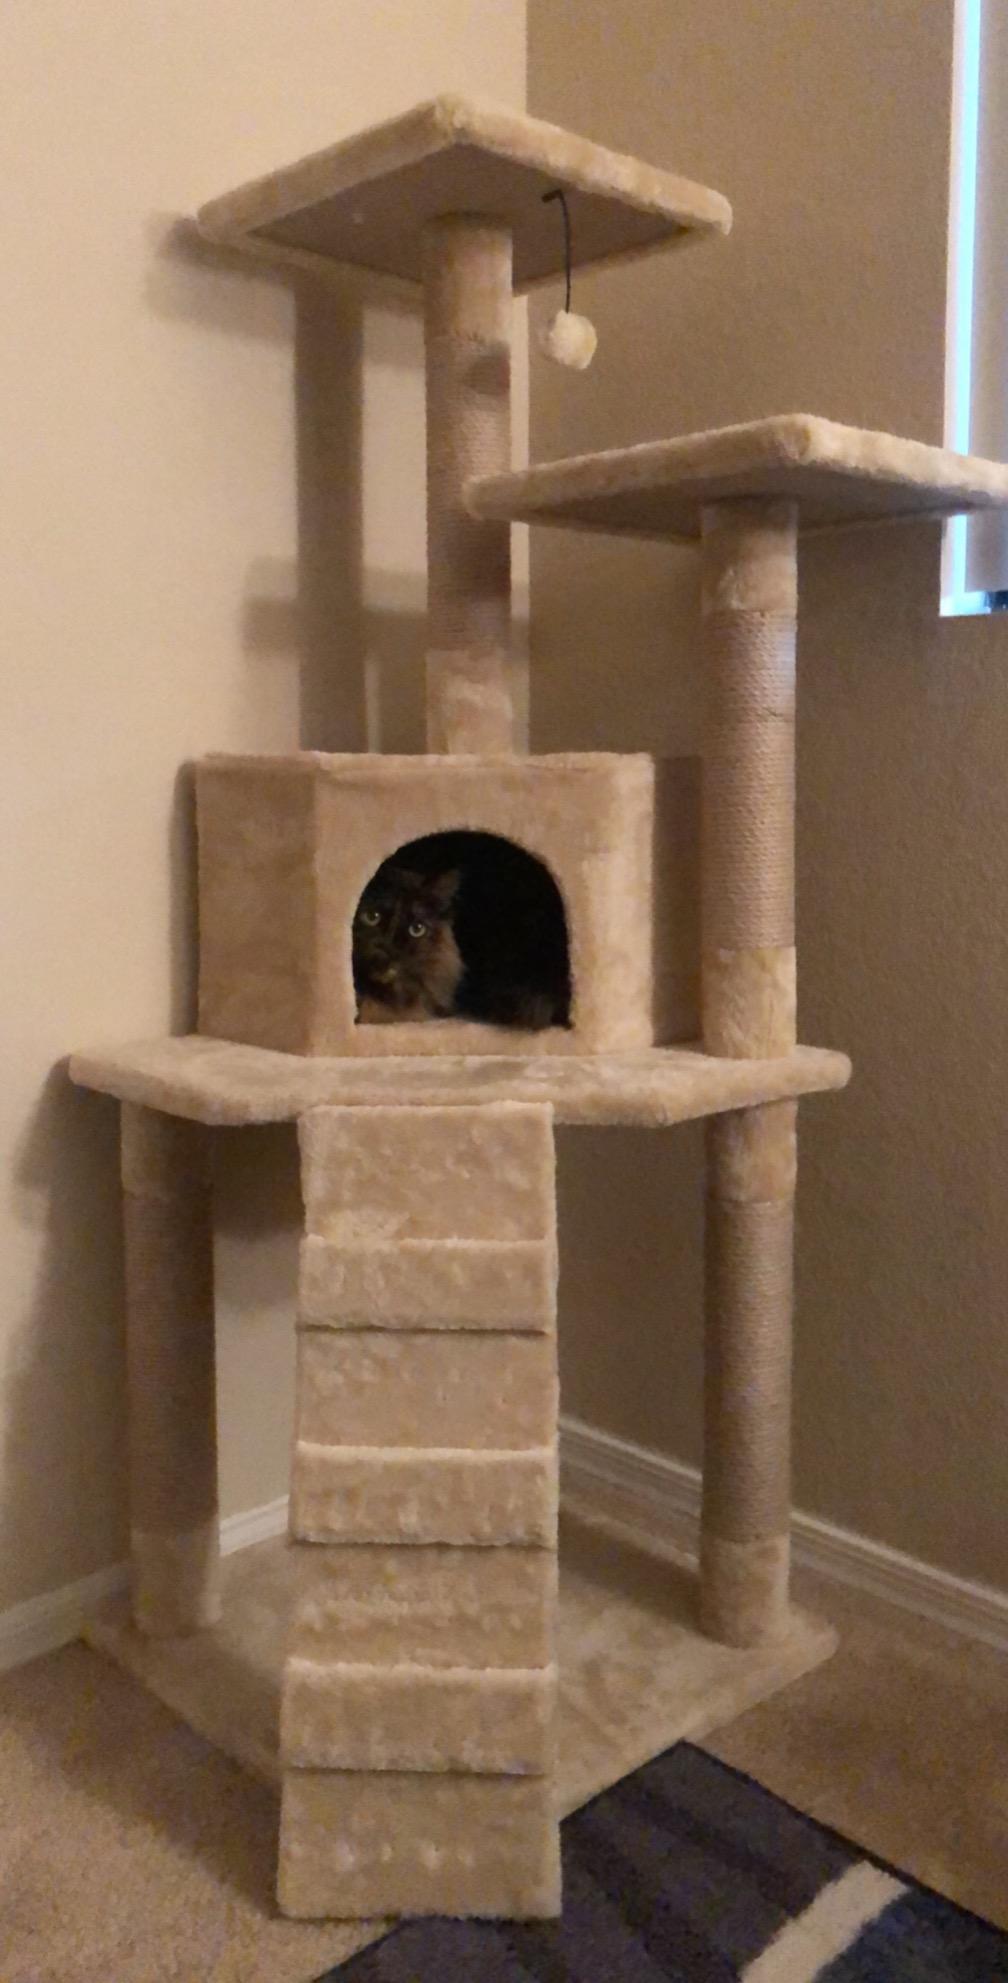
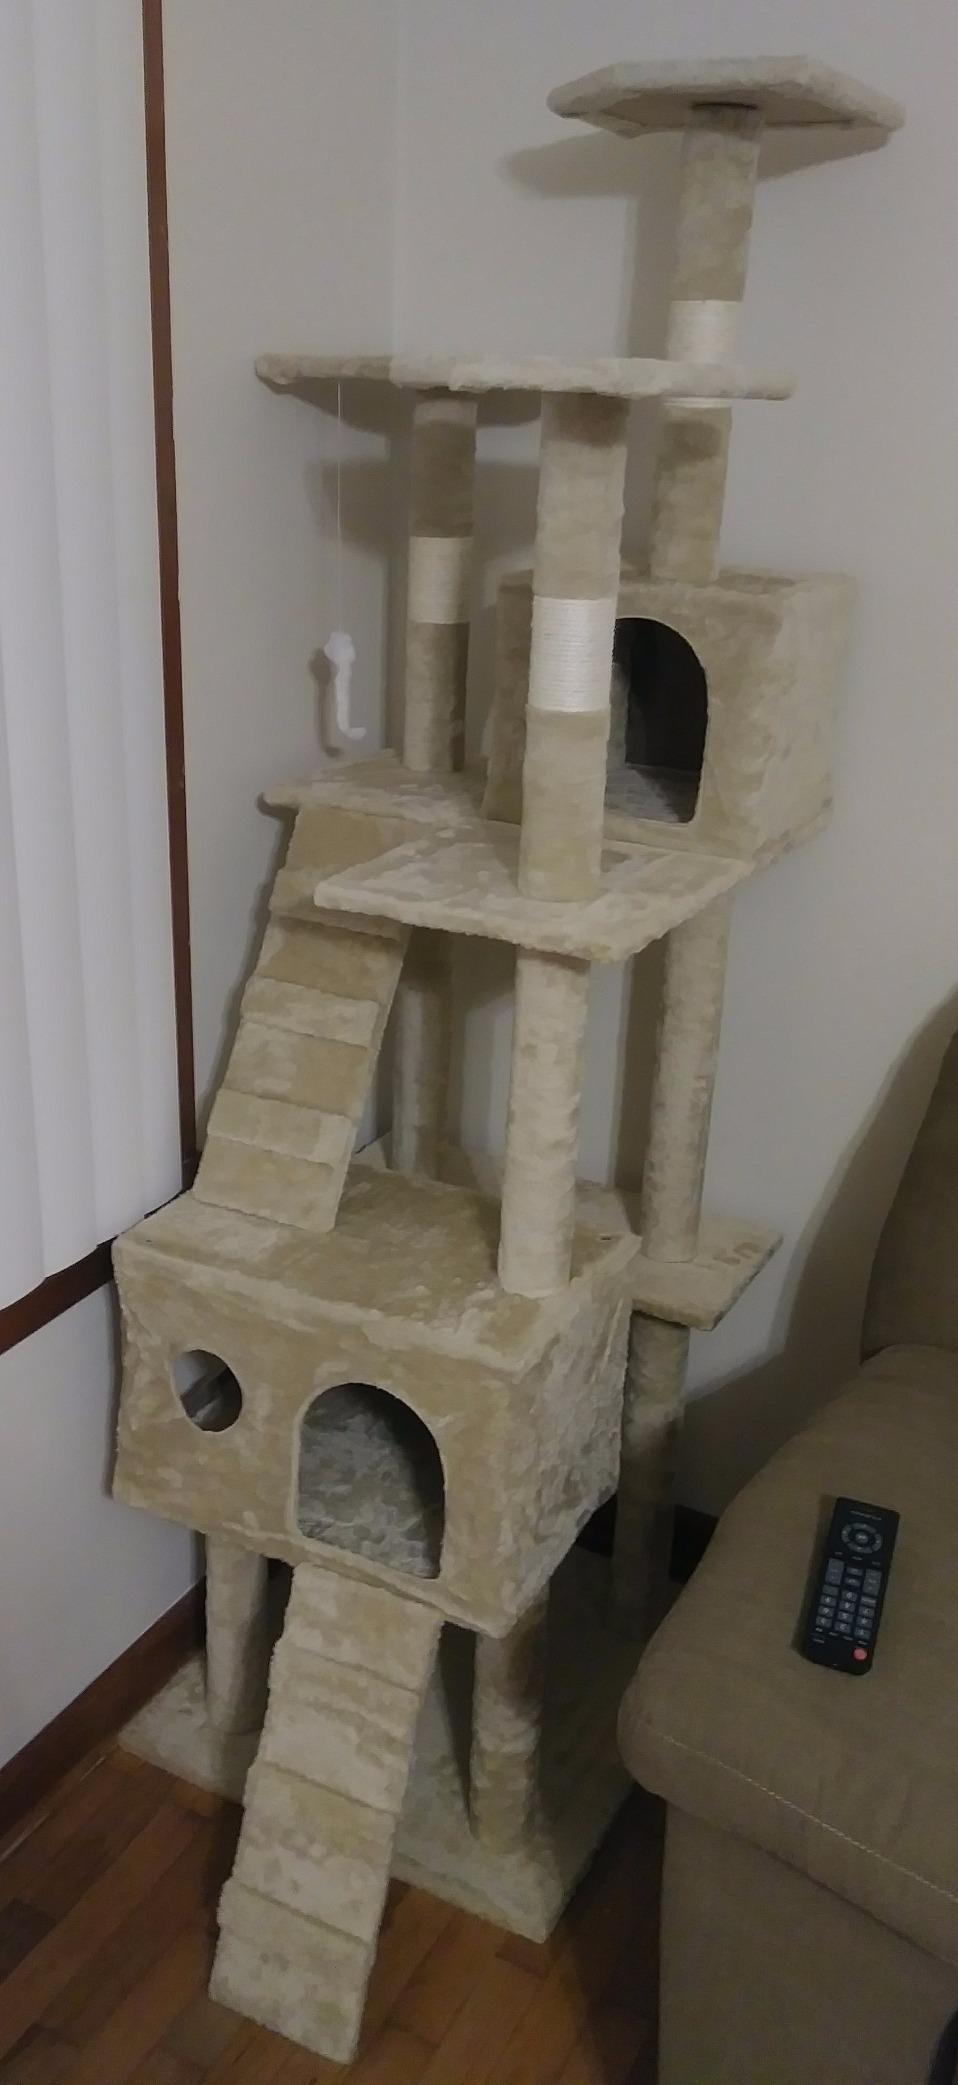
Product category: items_cat tree
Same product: no